St. Paul Saints

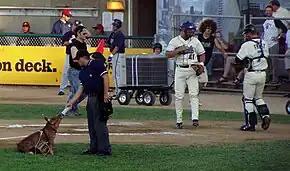
In a tradition started in the team's first year, the Saints' pig brings out game balls and receives a snack between innings.

The current inception of the St. Paul Saints was formed in 1993 in the Northern League, one of several independent leagues not affiliated with Major League Baseball. The Saints are known for promotions that are sometimes over-the-top even by the standards of Minor League Baseball. In this regard, Mike Veeck, owner of the team from its inception until 2023, was seen as following in the footsteps of his father Bill Veeck, who was famous for conceiving outlandish promotions as an owner of the major league St. Louis Browns, Cleveland Indians, and Chicago White Sox. Marvin Goldklang and actor Bill Murray were also founders and owners of the team with Veeck until 2023.